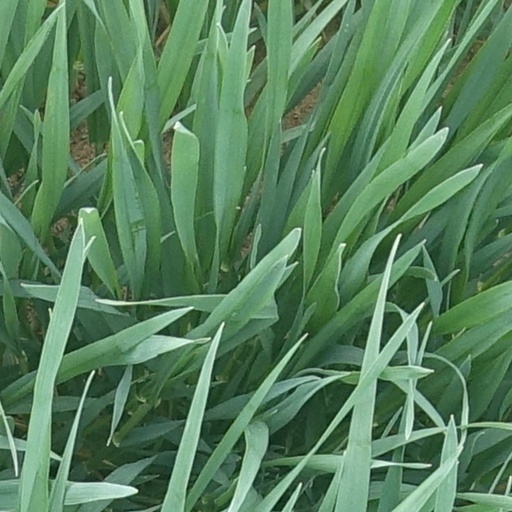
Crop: wheat